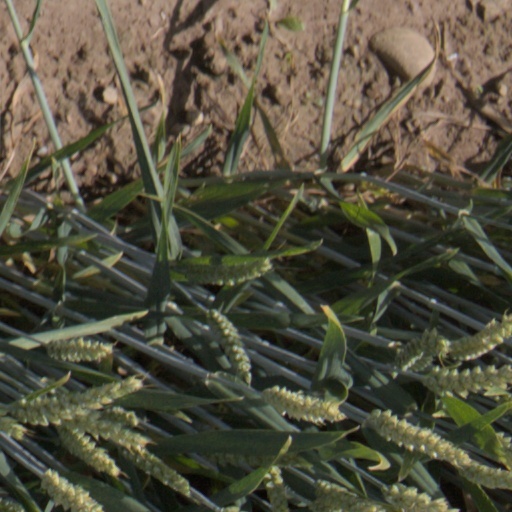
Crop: wheat